Paolo Dall'Oglio

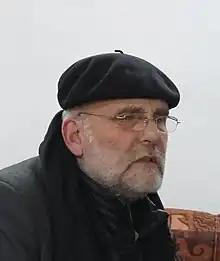
Paolo Dall'Oglio, December 2012 in Iraq

Paolo Dall'Oglio (born 17 November 1954) is an Italian Jesuit priest and peace activist. He was exiled from Syria by the government in 2012 for meeting with members of the opposition and criticizing the alleged actions of the Syrian government during the Syrian civil war. He was kidnapped by Islamic State of Iraq and the Levant on 29 July 2013.